Students Across the Seven Seas

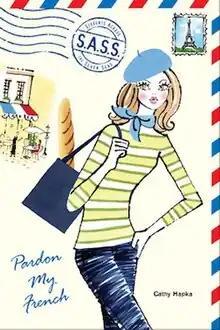
"Pardon my French" cover

Students Across the Seven Seas (S.A.S.S.) is a young adult novel series published by Penguin between 2005 and 2010. It is a multi-author series based on the idea of studying abroad. Students Across the Seven Seas (or "S.A.S.S." for short) is the name of the fictional study abroad organization which arranges the visits. Each book centers on an American teenage girl and her experiences studying abroad in a foreign country such as France, Spain, Sweden or Italy. The titles of the books are witty plays on words featuring the country and a common phrase, such as "Spain or Shine" and "Swede Dreams".